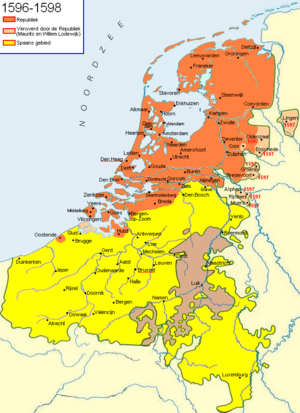
Le siège de la ville de Groenlo ou siège de Grolle a été mené par les forces hollandaises commandées par Maurice de Nassau durant la Guerre de Quatre-Vingts Ans. Il a duré du 11 au 28 septembre 1597 et s'est conclu par la capture de la ville tenue par la garnison espagnole. Il intervient après un siège infructueux mené par Maurice en 1595 et fait partie des succès de Maurice obtenus contre les Espagnols en 1597. Groenlo a été contrôlée par les Provinces-Unies jusqu'à sa capture en 1606 par Ambrogio Spinola.
Ceci est une chronologie de la guerre des Flandres ou guerre de Quatre-Vingts Ans que les provinces du Nord des Pays-Bas, appartenant depuis le XVIᵉ siècle à l'Empire espagnol, ont menée contre l'Espagne pour obtenir leur indépendance de la couronne espagnole depuis 1566-68 jusqu'à la signature du traité de Münster, le second des traités de Westphalie en 1648.